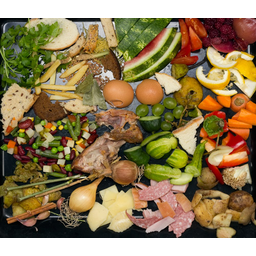
Label: trash